St Pancras London Hotel

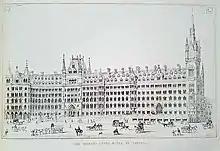

The hotel was expensive, with costly fixtures including a grand staircase, rooms with gold leaf walls and a fireplace in every room. It had many innovative features such as hydraulic lifts, concrete floors, revolving doors and fireproof floor constructions, though none of the rooms had bathrooms, as was the convention of the time.